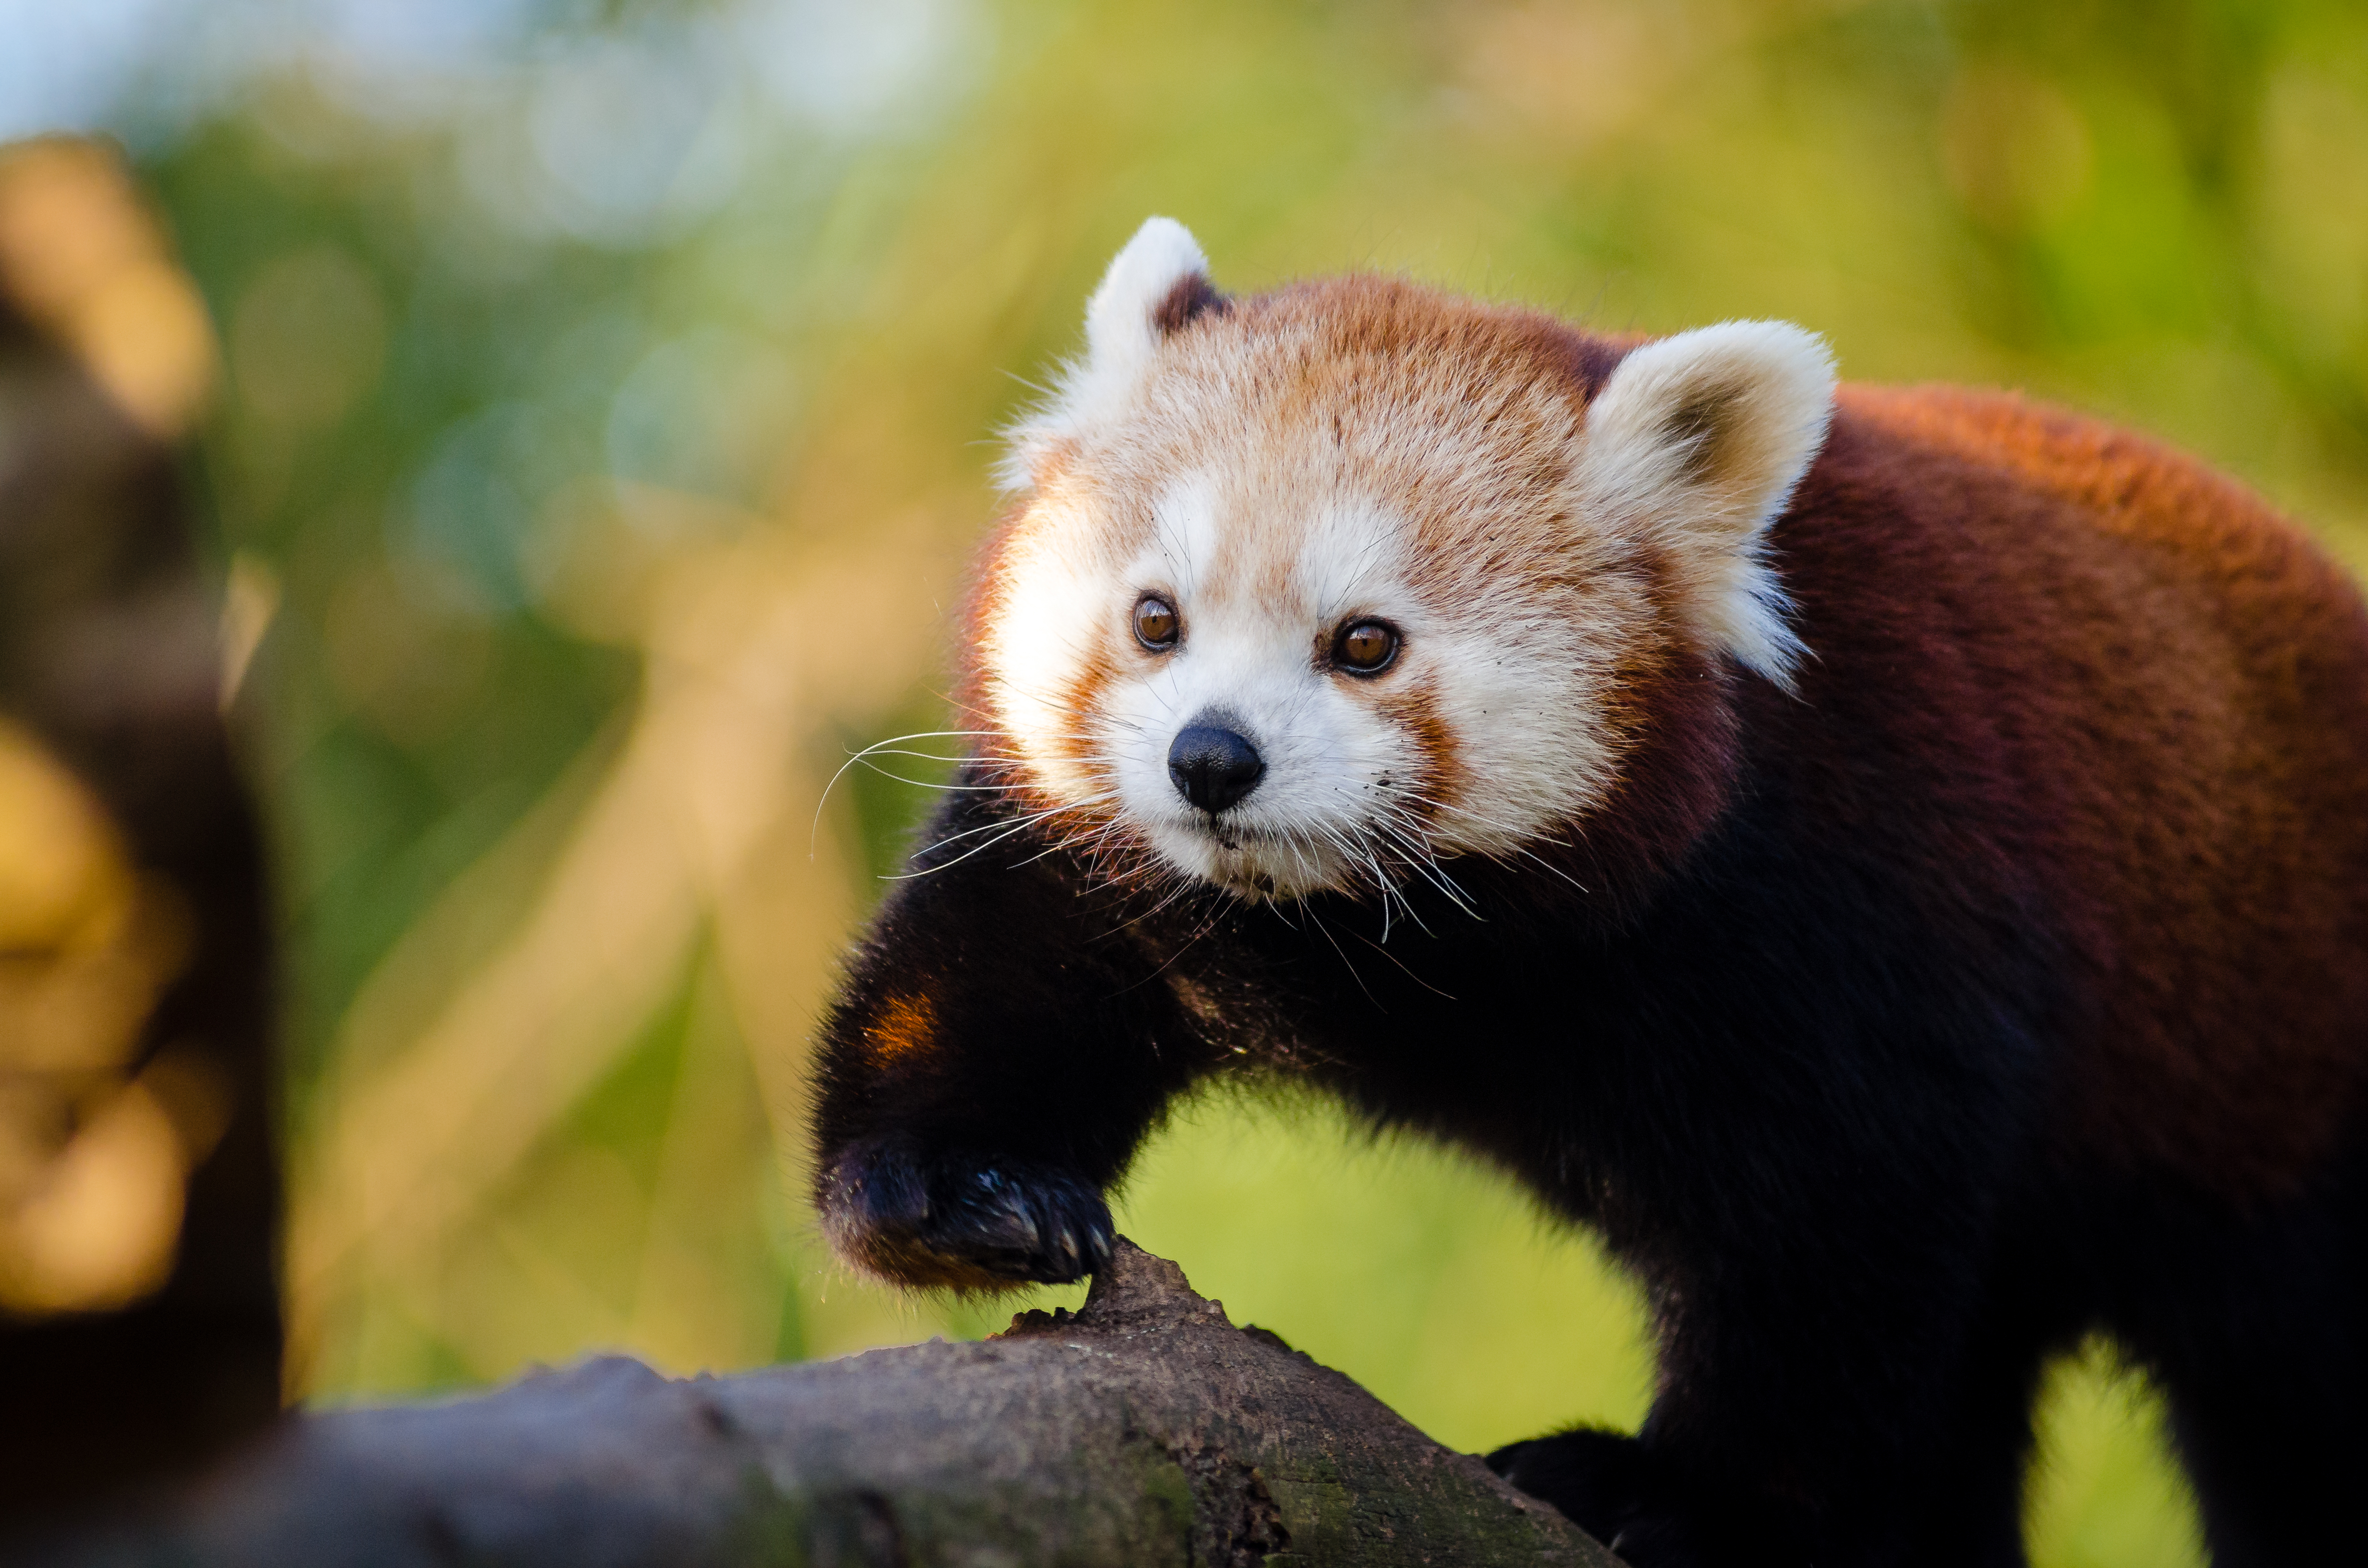
tree, nature, cold, winter, bokeh, vintage, sweet, feet, animal, cute, female, wildlife, zoo, fur, orange, young, green, high, red, foot, mammal, nikon, fauna, red panda, panda, 2015, face, nose, paw, tail, animals, ears, endangered, vertebrate, germany, deutschland, natur, paws, tier, iso, ss, fell, grn, gesicht, baum, adorable, bamboo, d7000, roter, kleiner, niedlich, sues, suess, species, bedrohte, tierart, tierpark, weiblich, jungtier, jung, ohren, schwanz, nase, bedroht, ailurus, fulgens, mozilla, firefox, wochenende, weekend, kalt, dog breed group